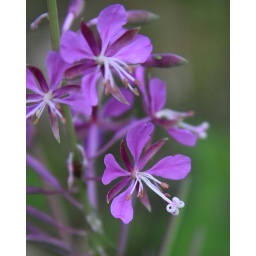
Flora and fauna from the Eloise Butler Wildflower Preserve and bird Sanctuary in Theodore Wirth Park in the middle of the city of Minneapolis